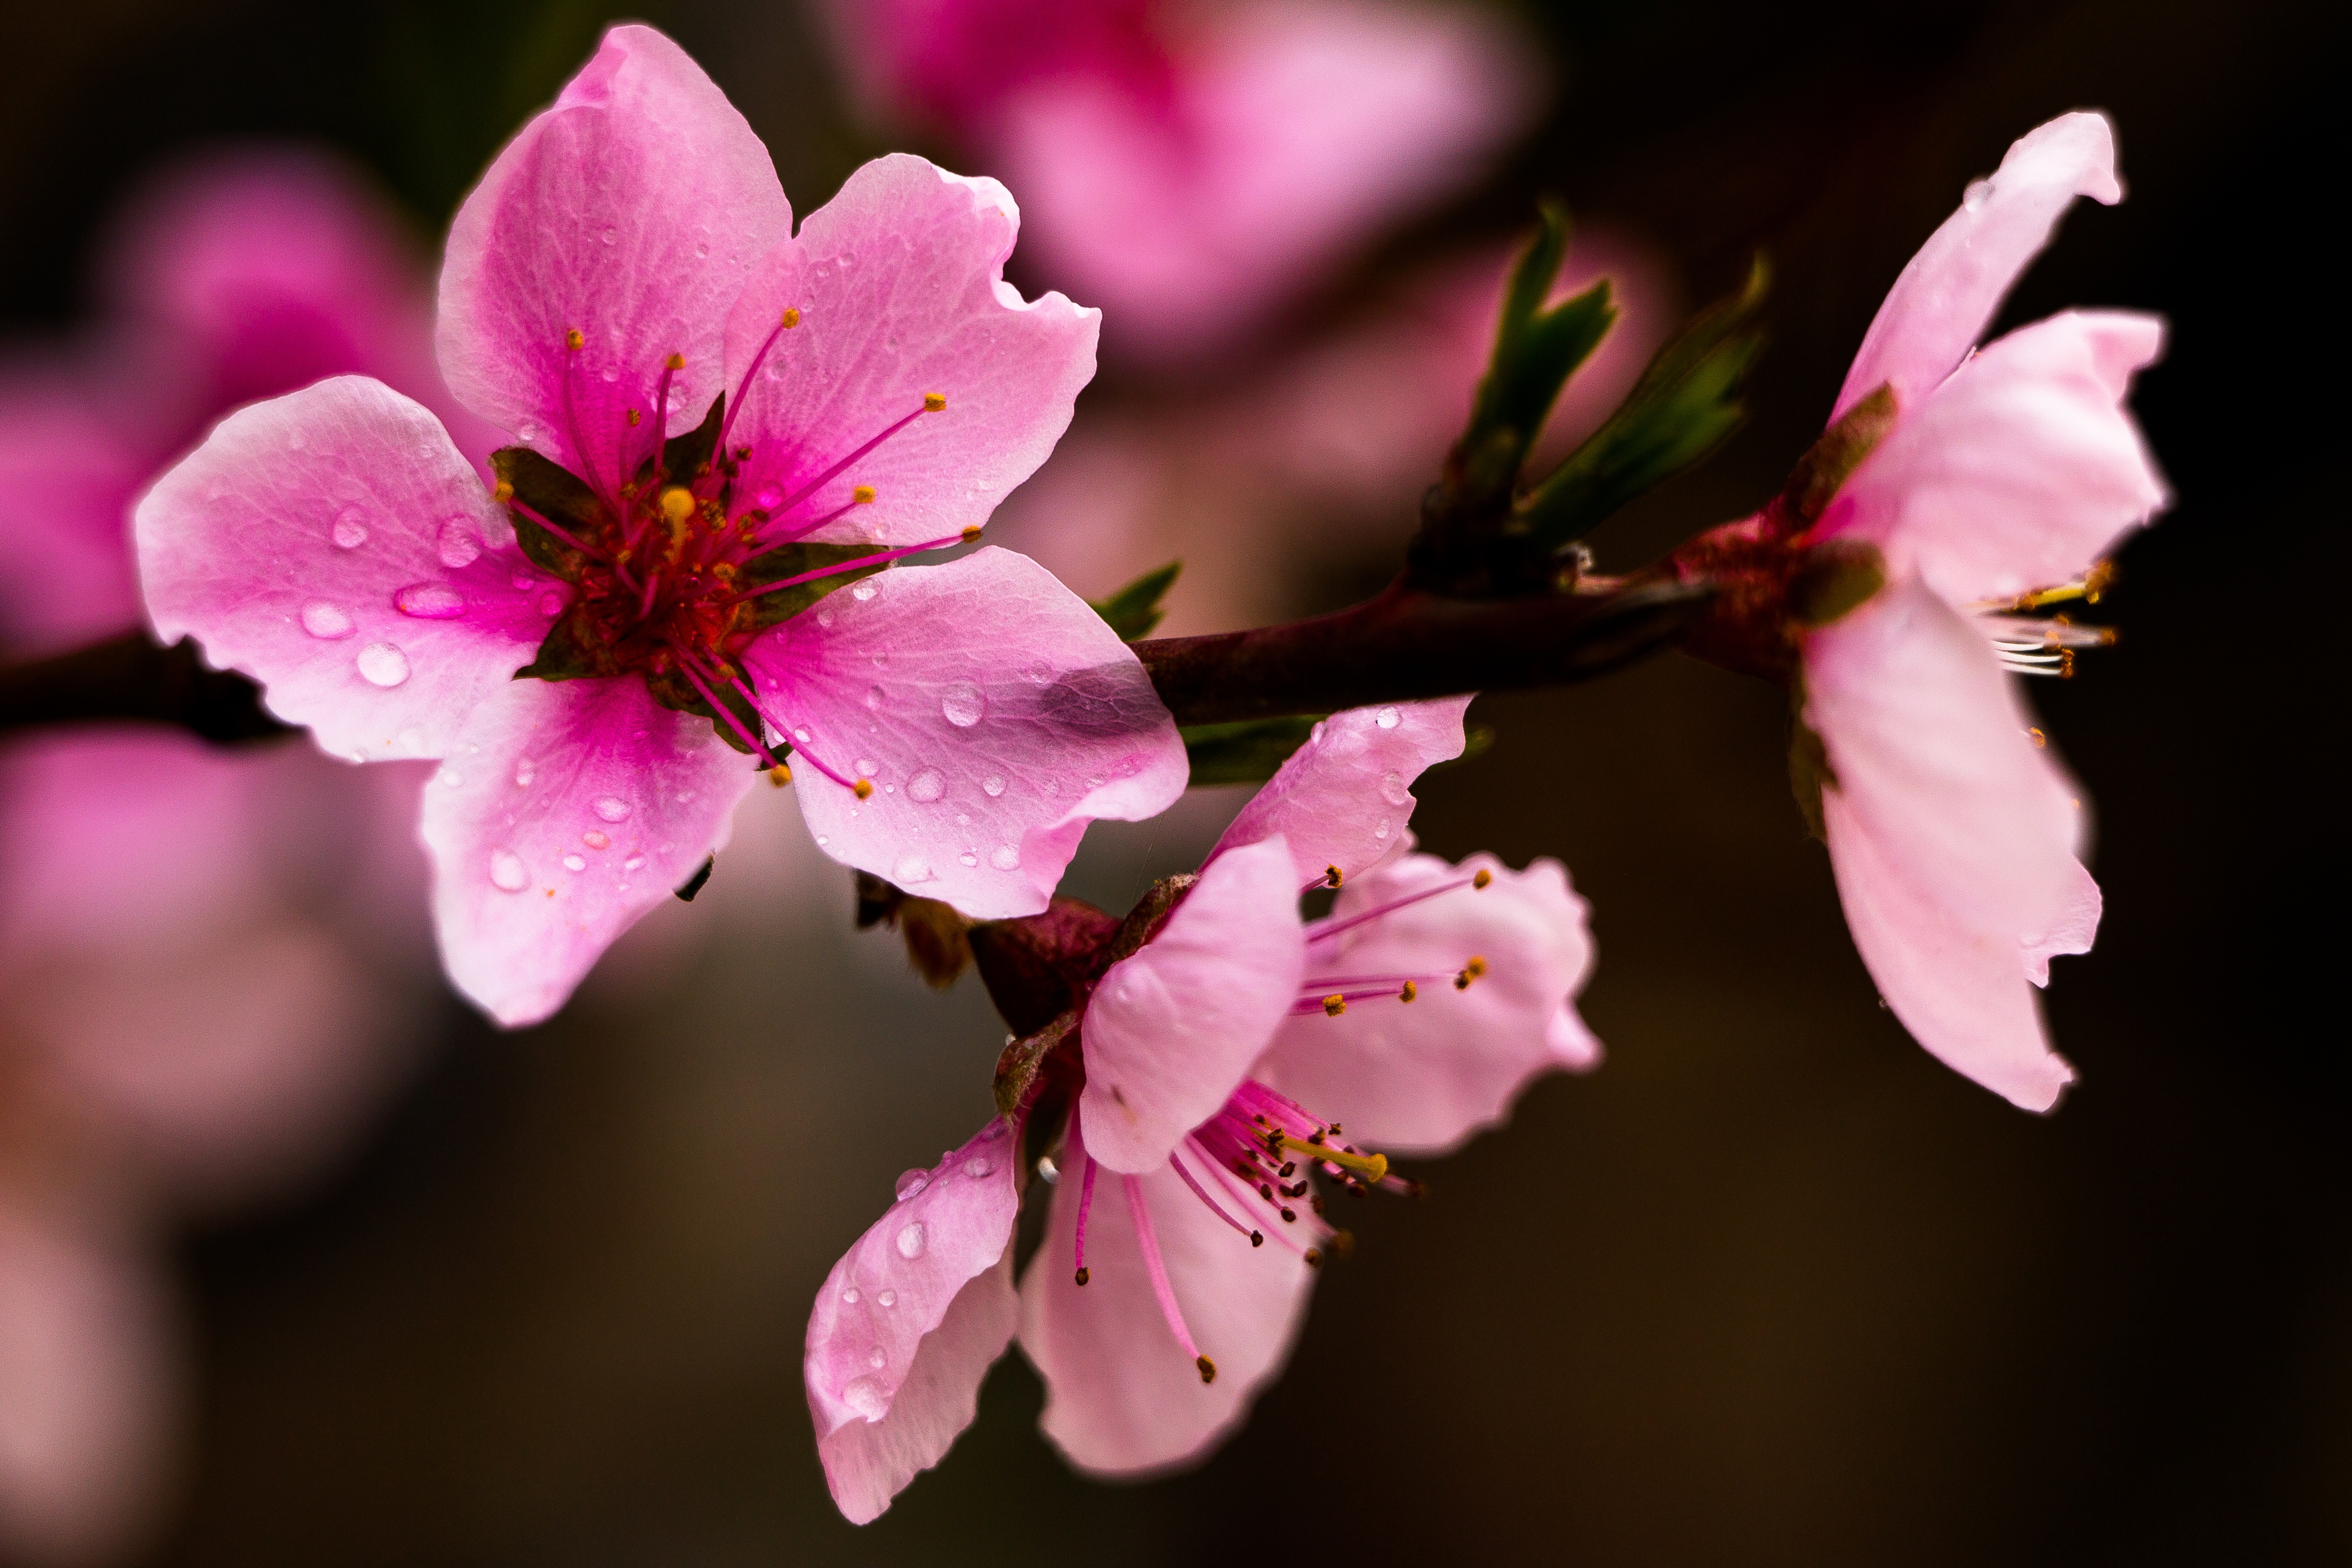
tree, nature, outdoor, branch, blossom, plant, photography, leaf, flower, petal, bloom, floral, spring, produce, color, botany, blooming, pink, flora, season, cherry blossom, close up, shrub, peach, macro photography, flowering plant, woody plant, land plant